Finsteraarhorn

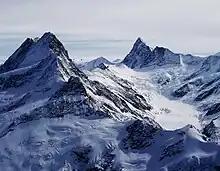
The Schreckhorn and the Finsteraarhorn (right), with the Lower Grindelwald Glacier between them

To its west lies the Fiescher Glacier, the second longest in the Alps, and to the east lie the Great Aar Glaciers. The smaller Lower Grindelwald Glacier lies north of the massif. The Finsteraarhorn is surrounded by the summits of the Schreckhorn and Lauteraarhorn to the north, the Gross Fiescherhorn, Grünhorn and Gross Wannenhorn to the west and the Oberaarhorn to the east.